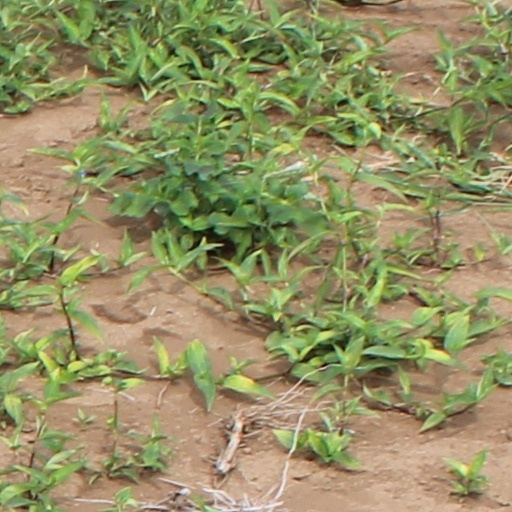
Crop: wheat